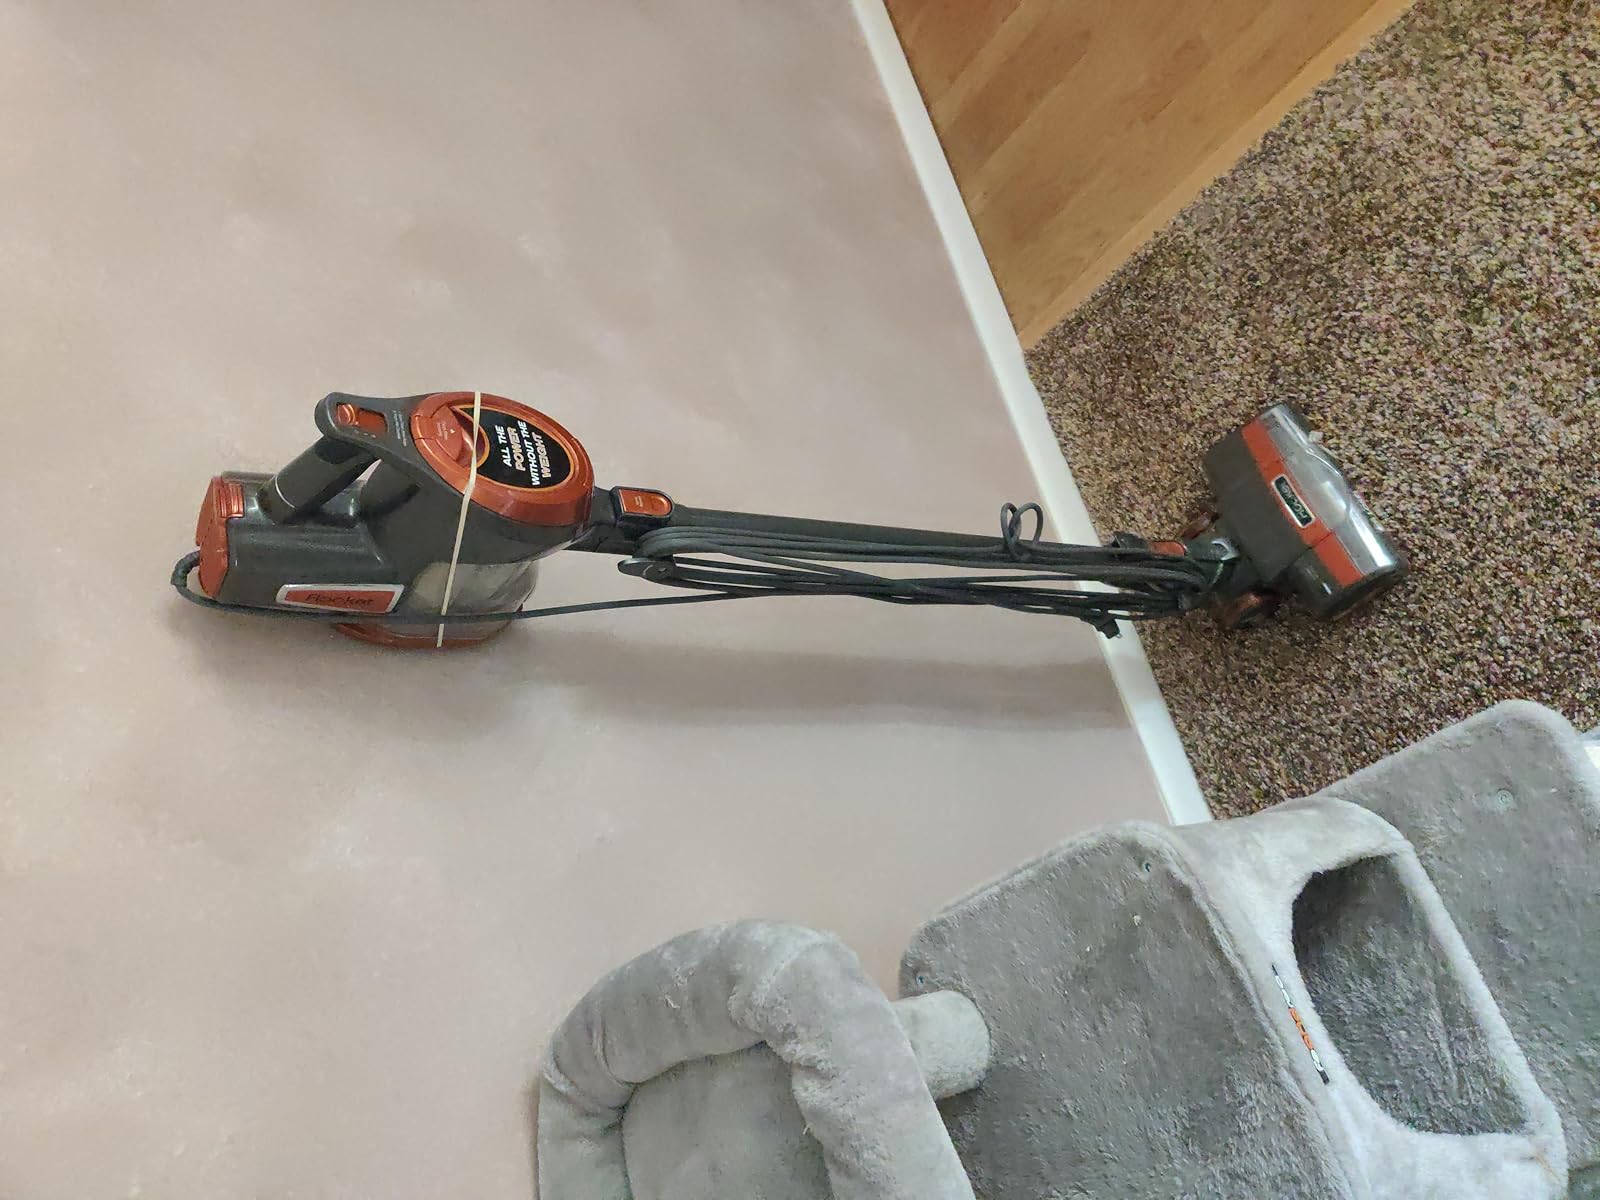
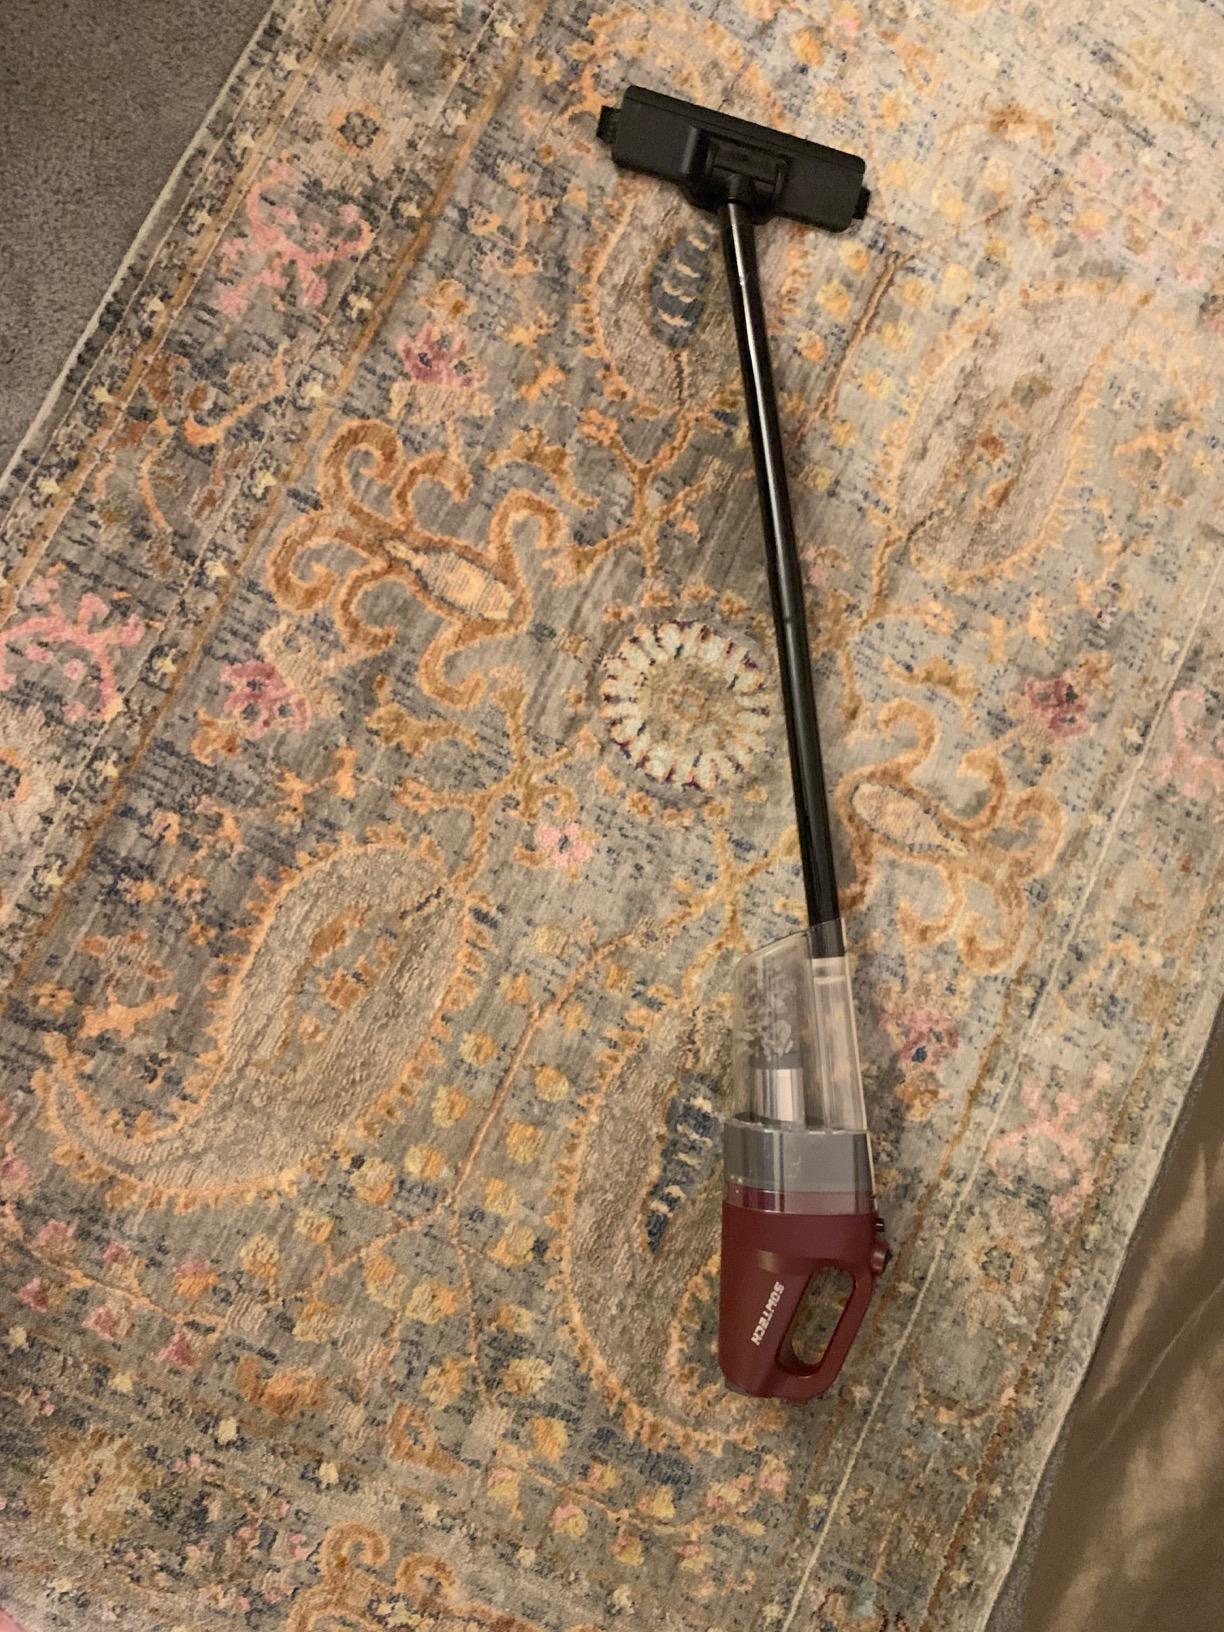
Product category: items_vacuum
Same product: no